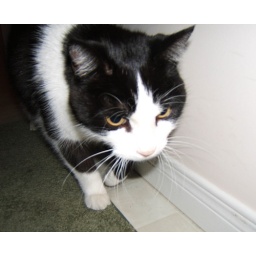
Sneaking around the wall to get to the door and freedom.